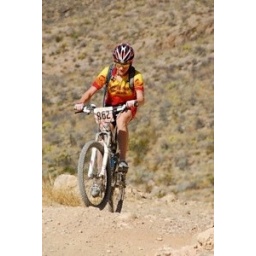
doin' a mountain bike race in Terlinqua, Texas.